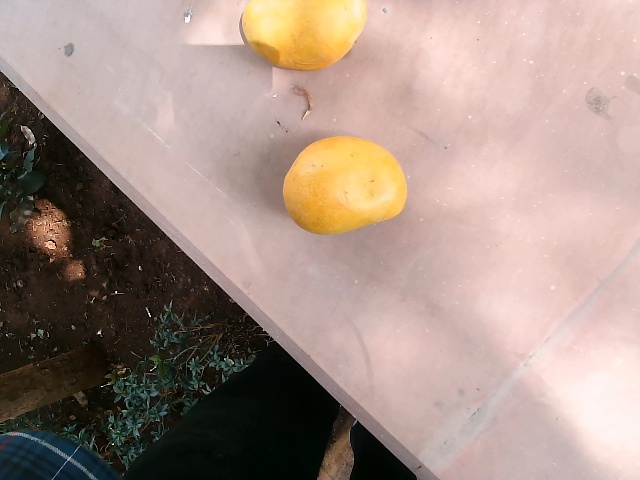
Label: Ripe_Mango